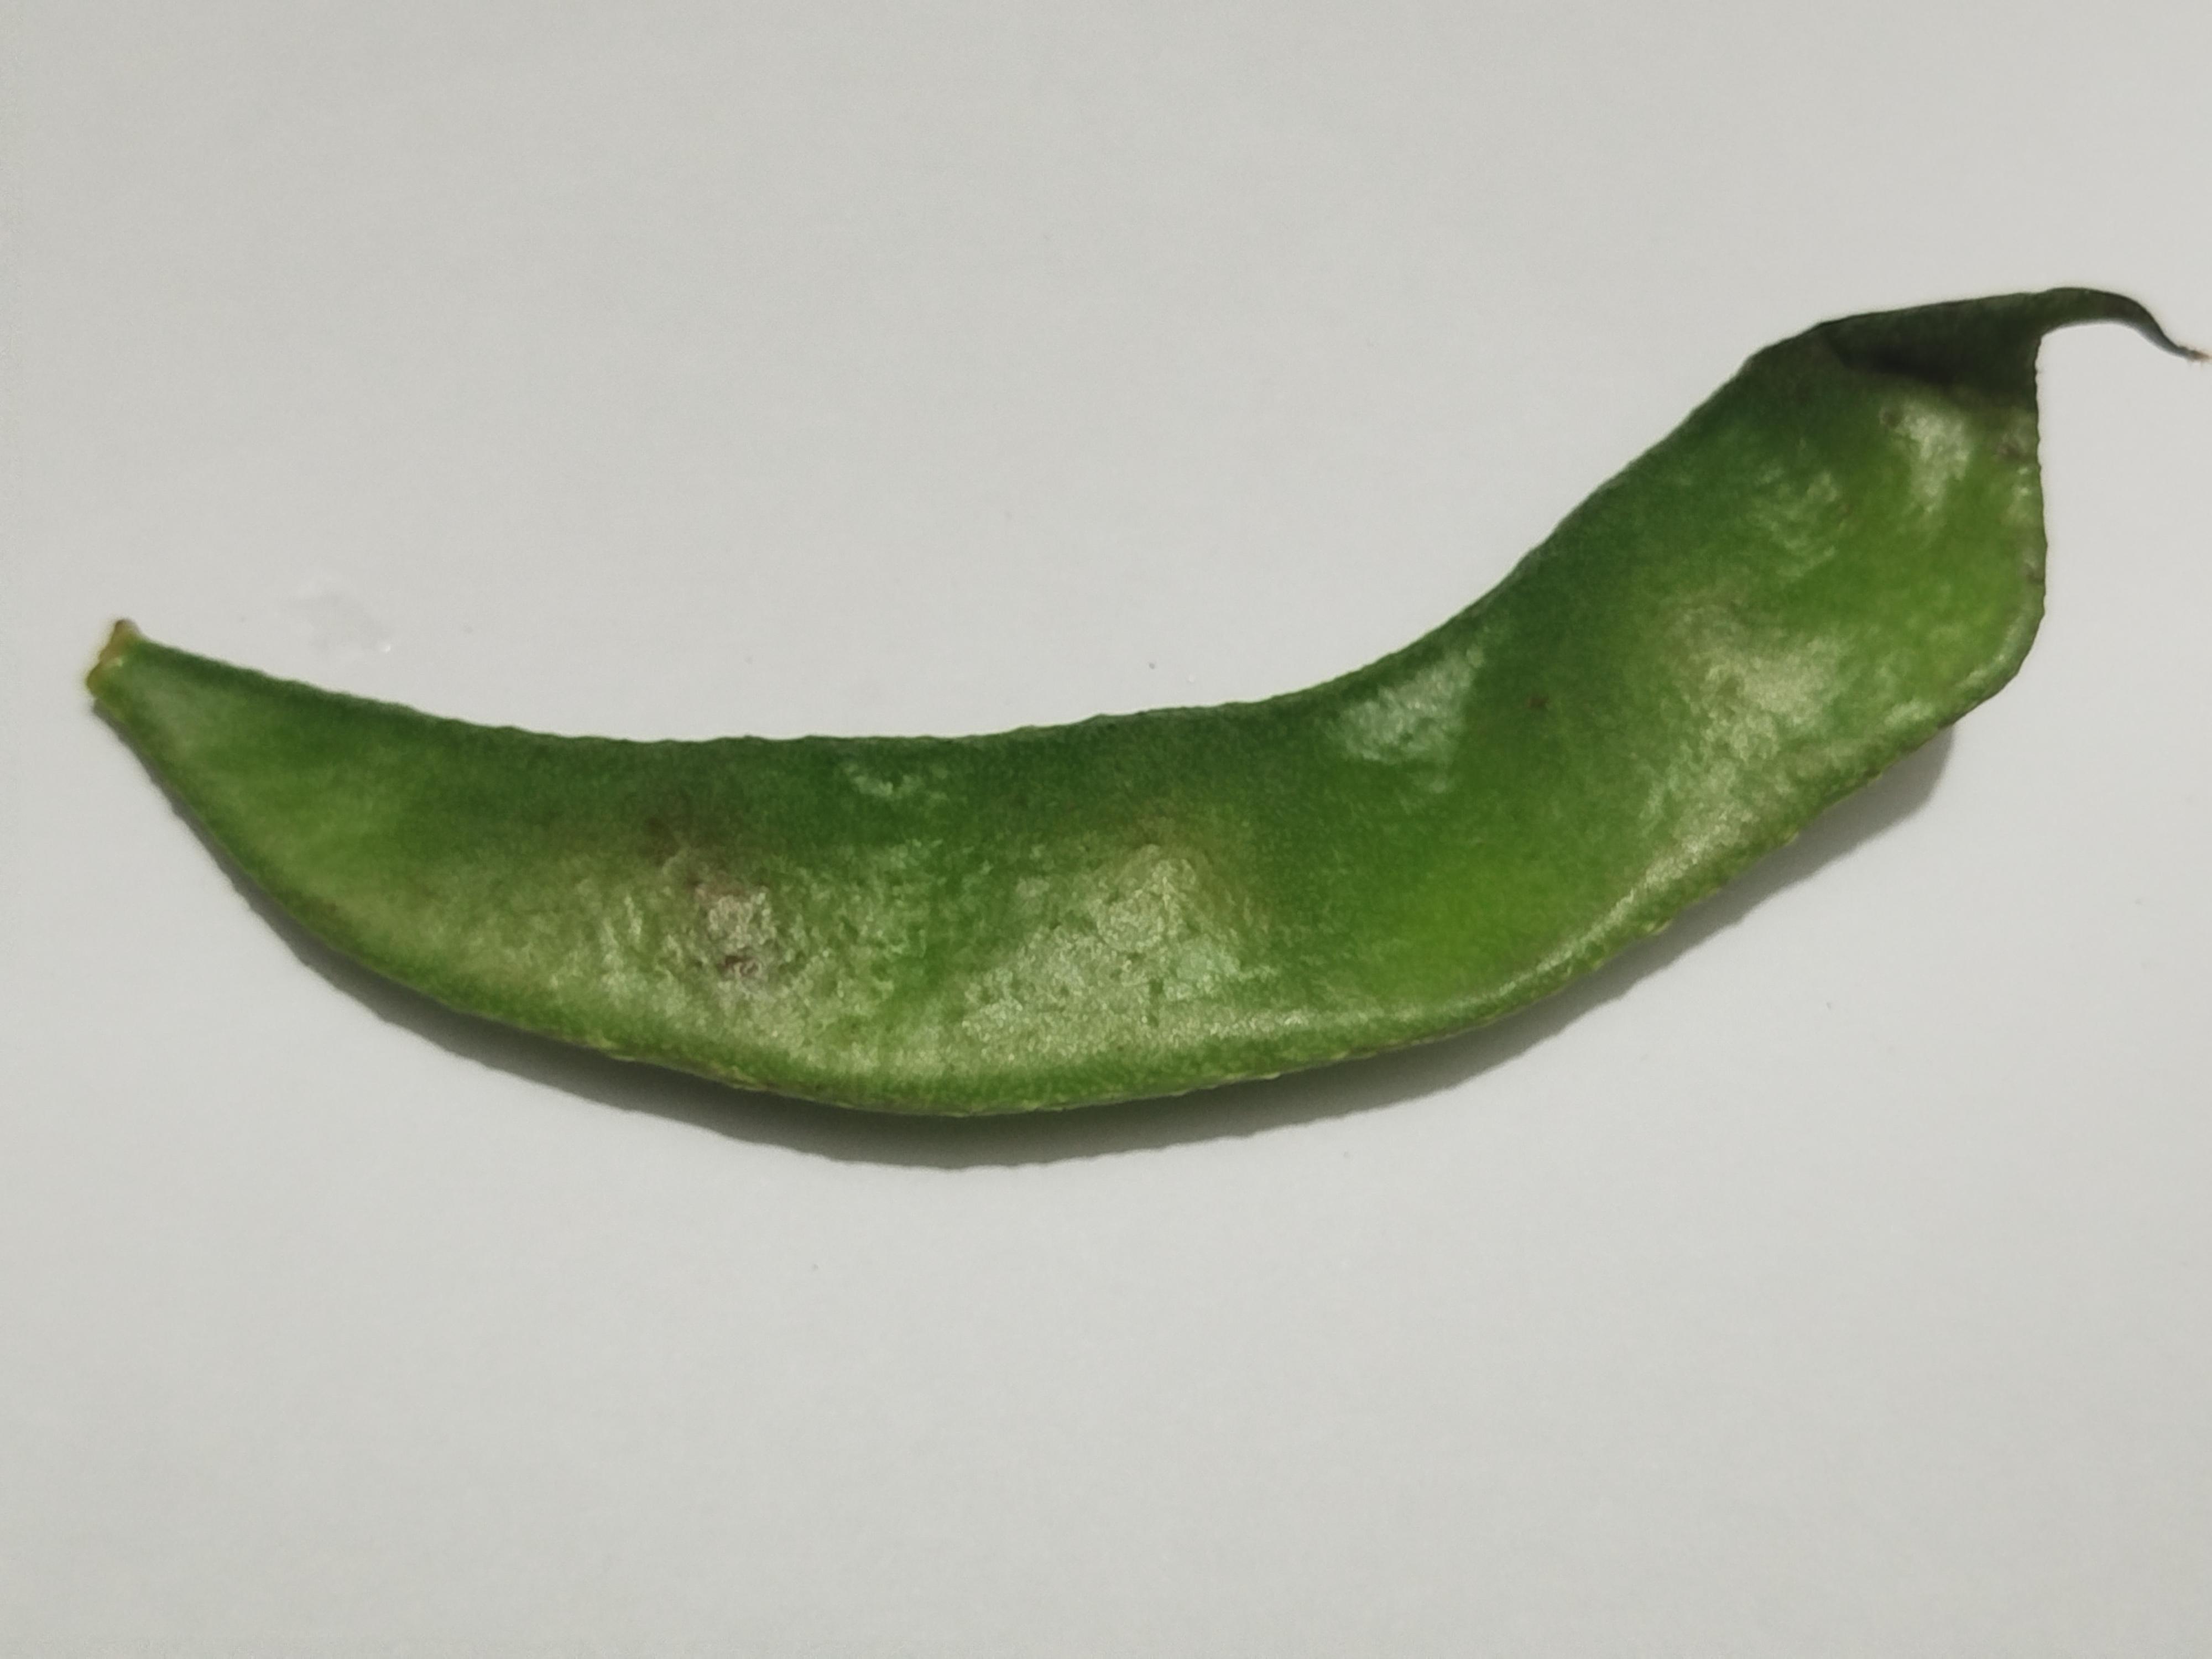
Label: Bean